Walter–Gimble House

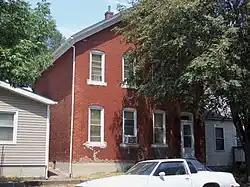

The Walter–Gimble House is a historic building located in the west end of Davenport, Iowa, United States. It has been listed on the National Register of Historic Places since 1983.